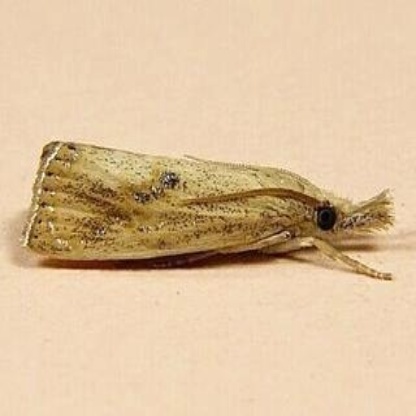
Nhãn: Sâu đục thân (Sọc nâu )( Chilo suppressalis )